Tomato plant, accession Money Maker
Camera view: horizontal (90 deg, fisheye); turntable rotation: 0 degrees
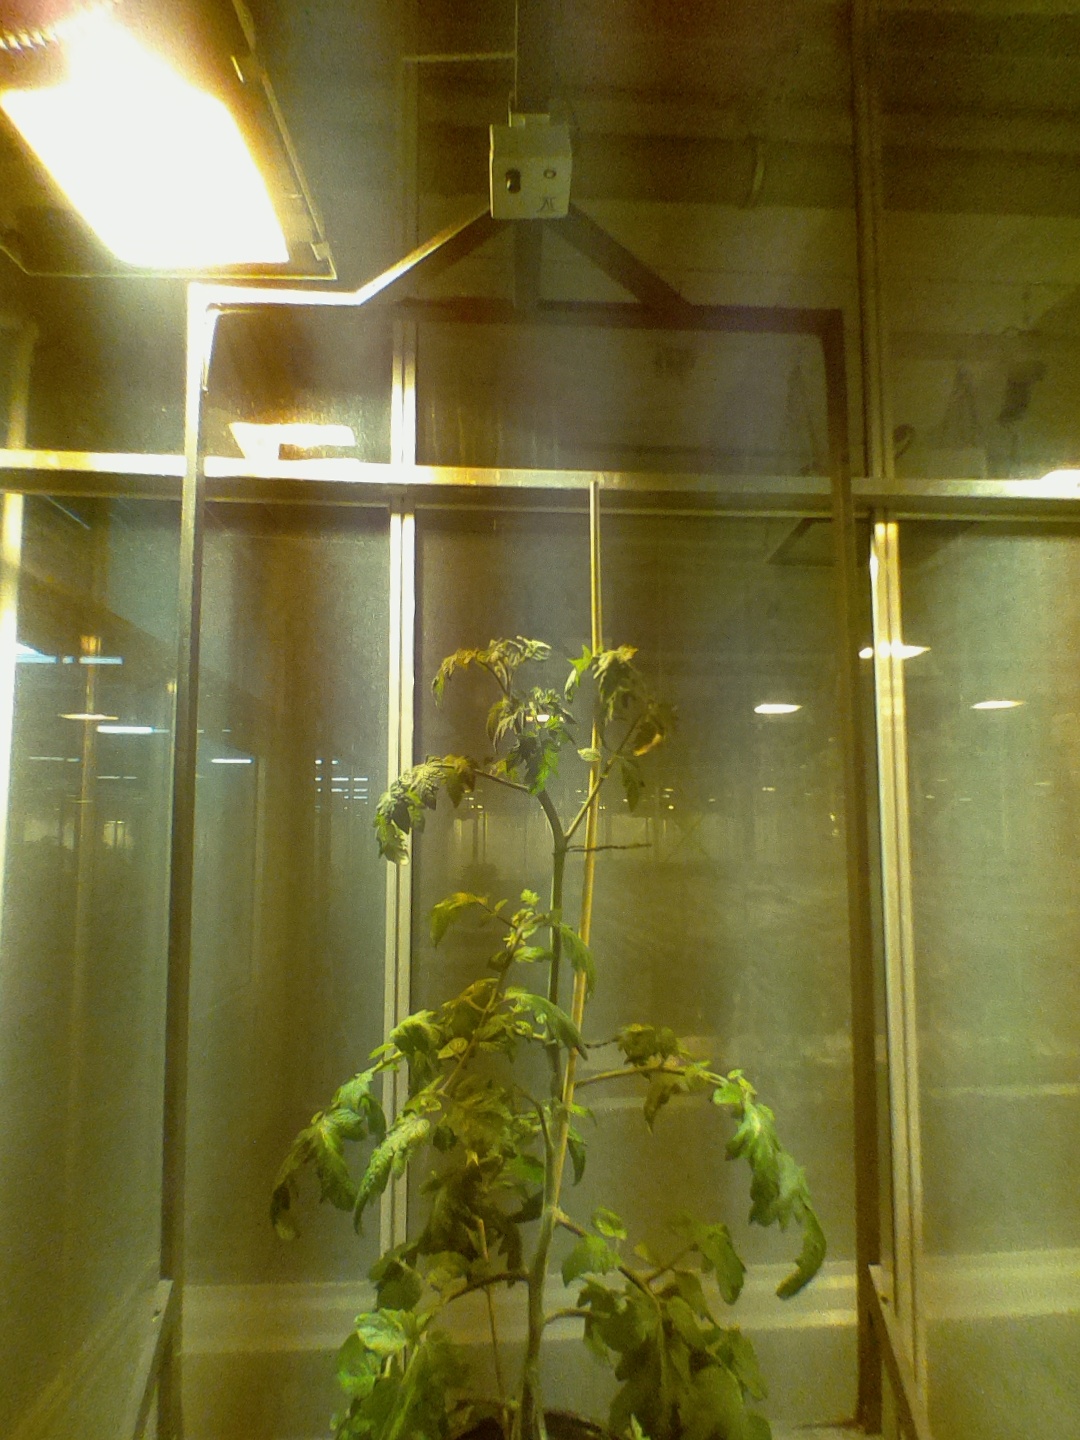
BBCH growth stage 78: 80% -90% of final fruit size